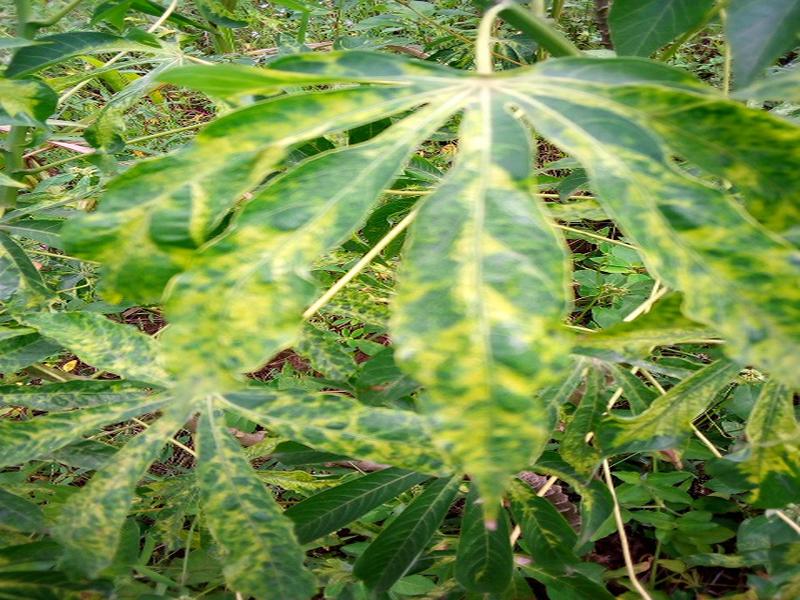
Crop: cassava
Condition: mosaic_disease